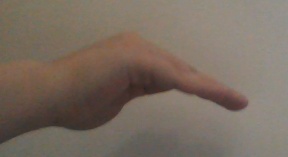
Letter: haa